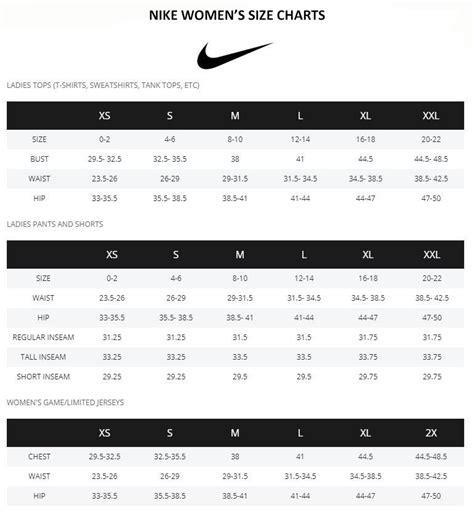
Brand: Nike
Model: Invincible 3